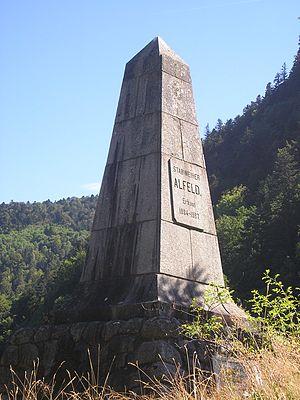
Photo de la stèle du barrage d'Alfeld
Le barrage d'Alfeld est un barrage situé dans le Haut-Rhin. L'aménagement est constitué de deux ouvrages, le grand mur sur la rive gauche et le petit mur, séparé par un rocher. Le lac formé par le barrage est le lac d'Alfeld.